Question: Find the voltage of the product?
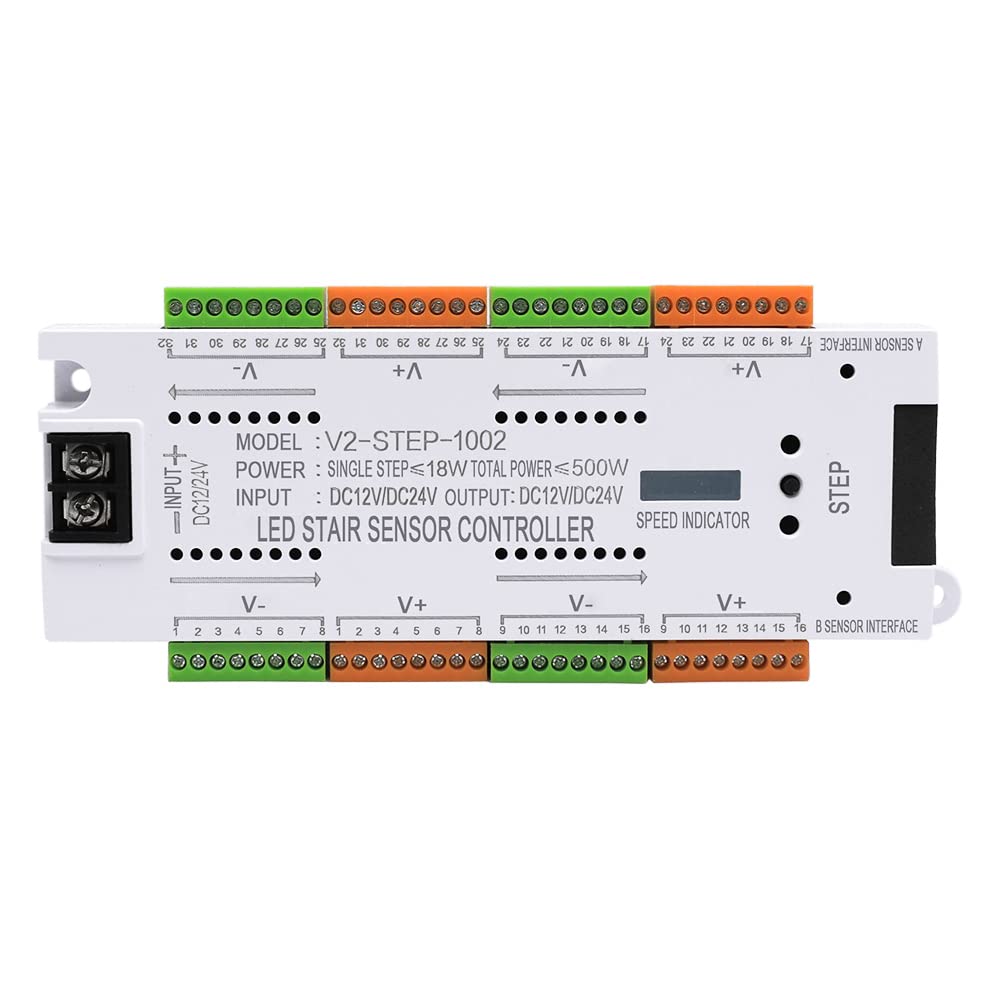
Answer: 0.5 volt